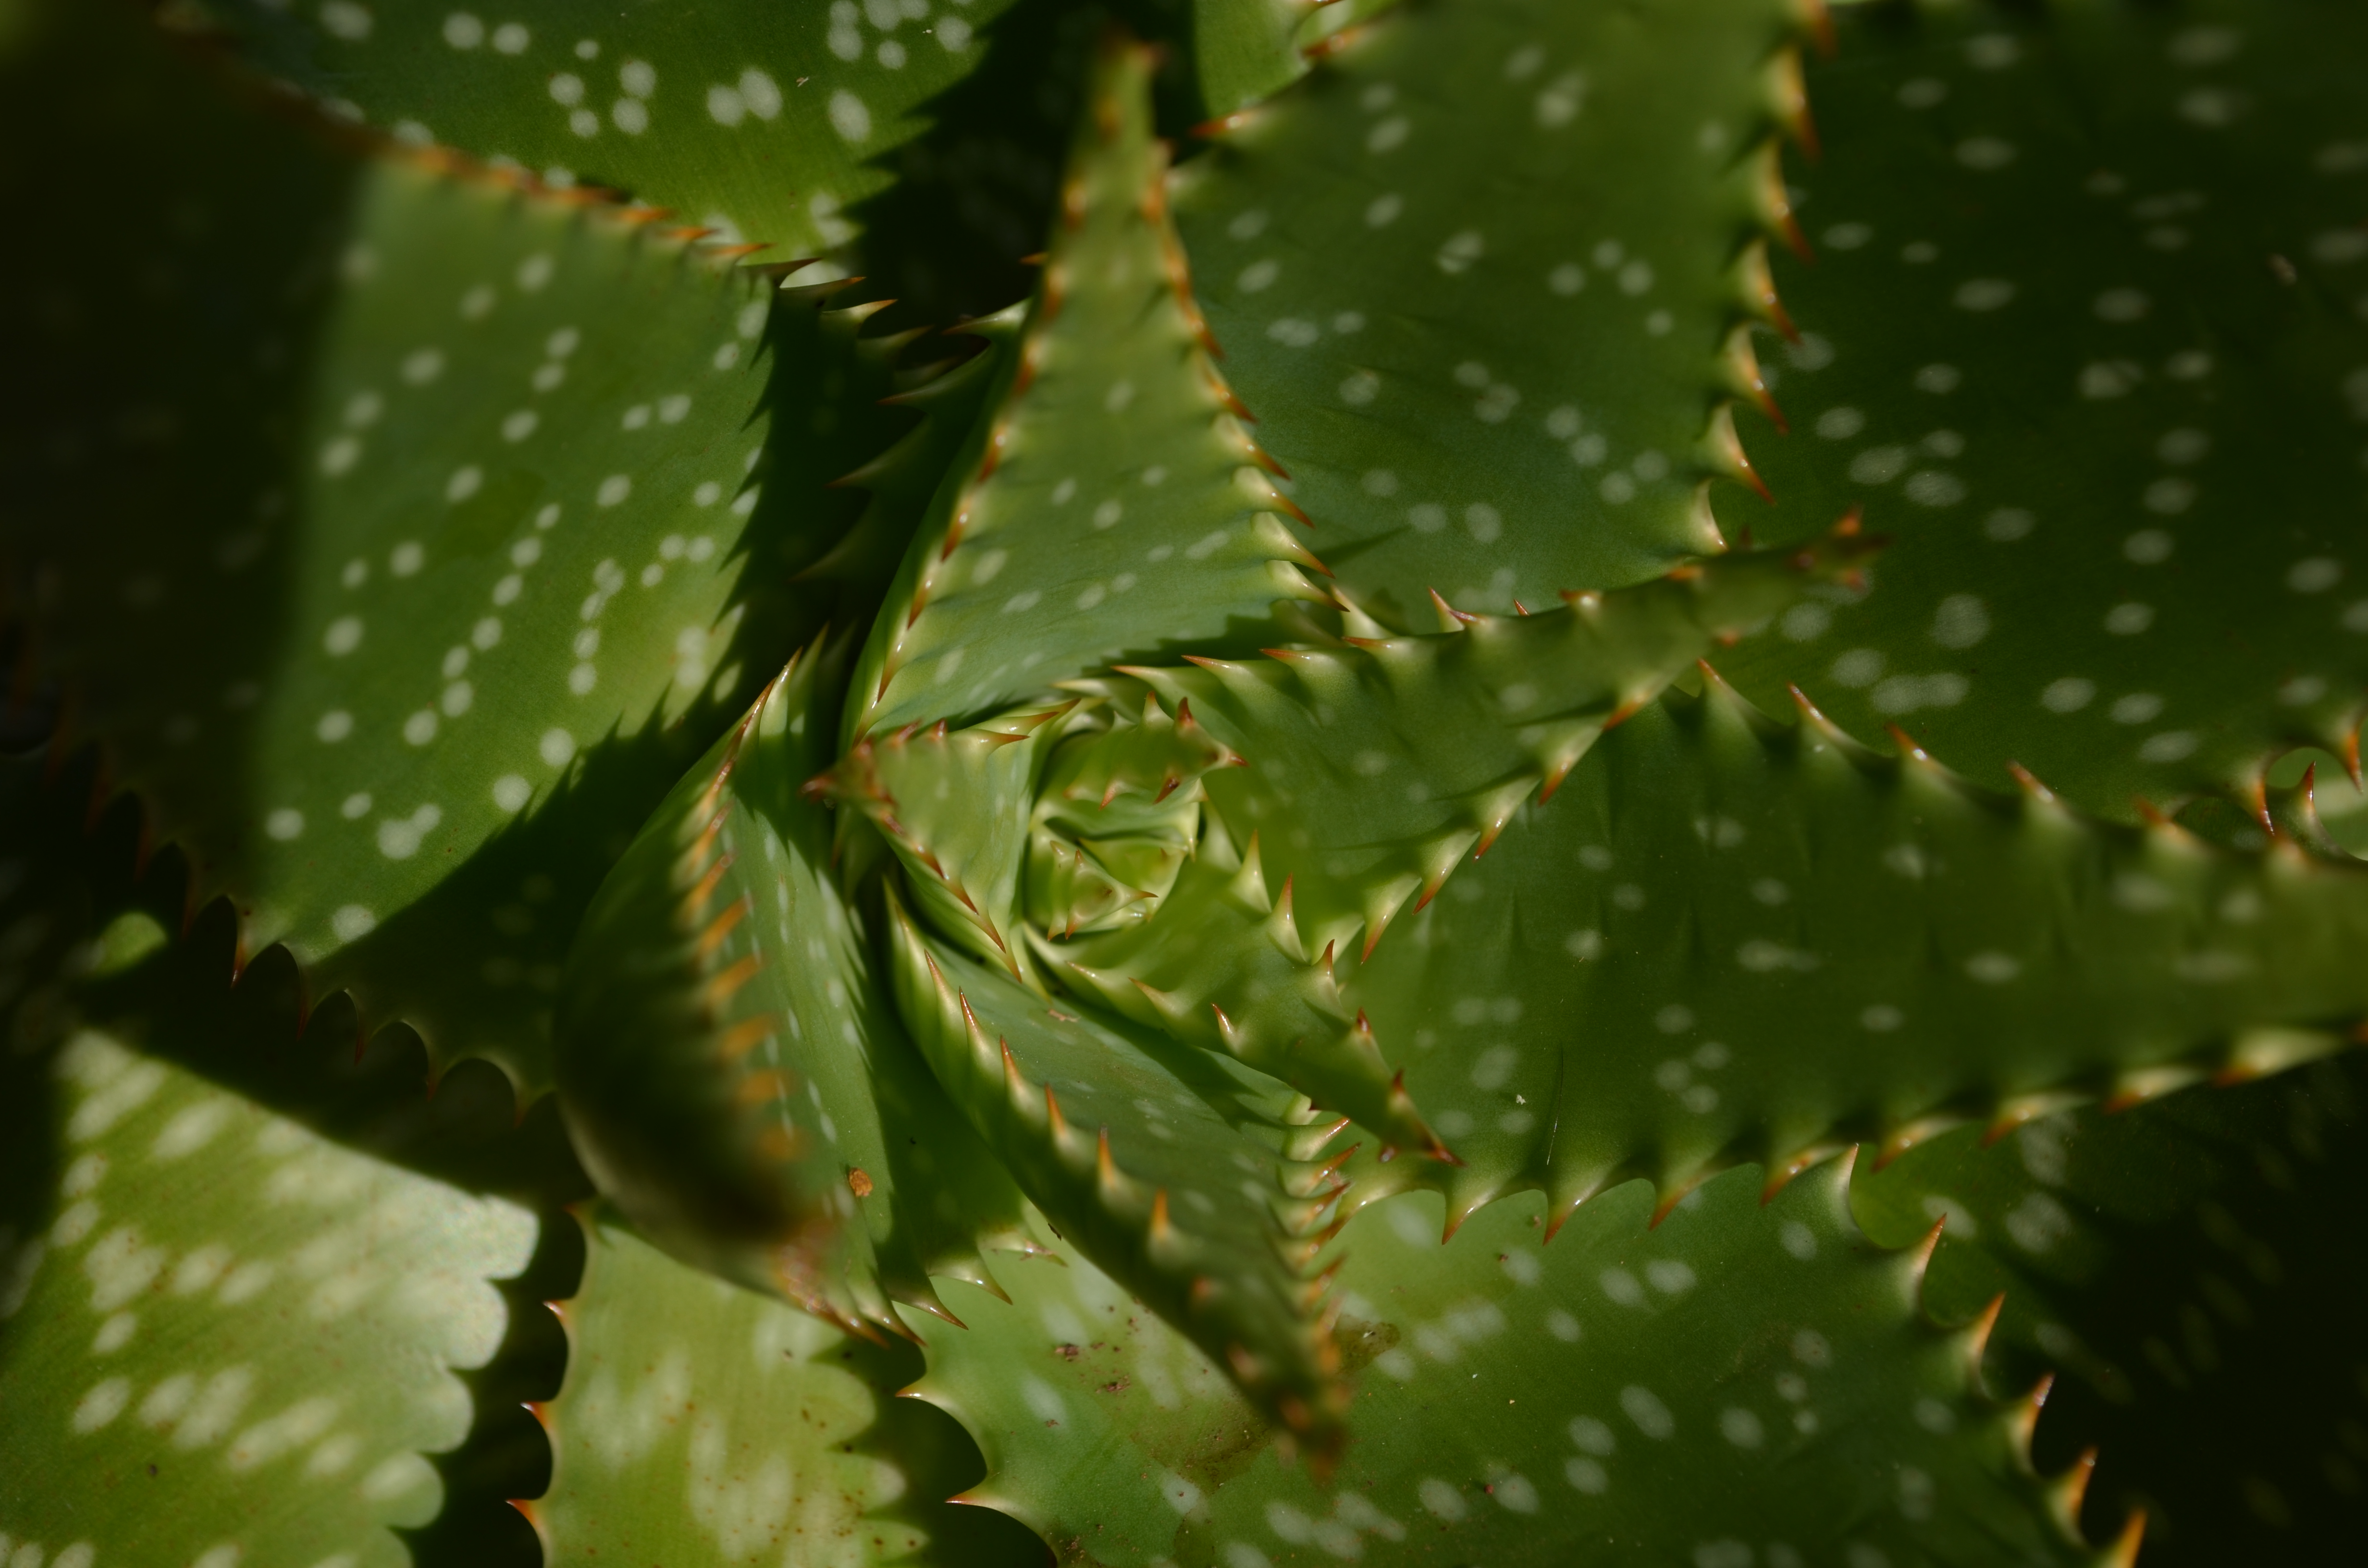
plant, leaf, flower, green, macro, botany, flora, vegetation, aloe, flor, plantas, argentina, misiones, flowering plant, plant stem, land plant, thorns spines and prickles, nopal